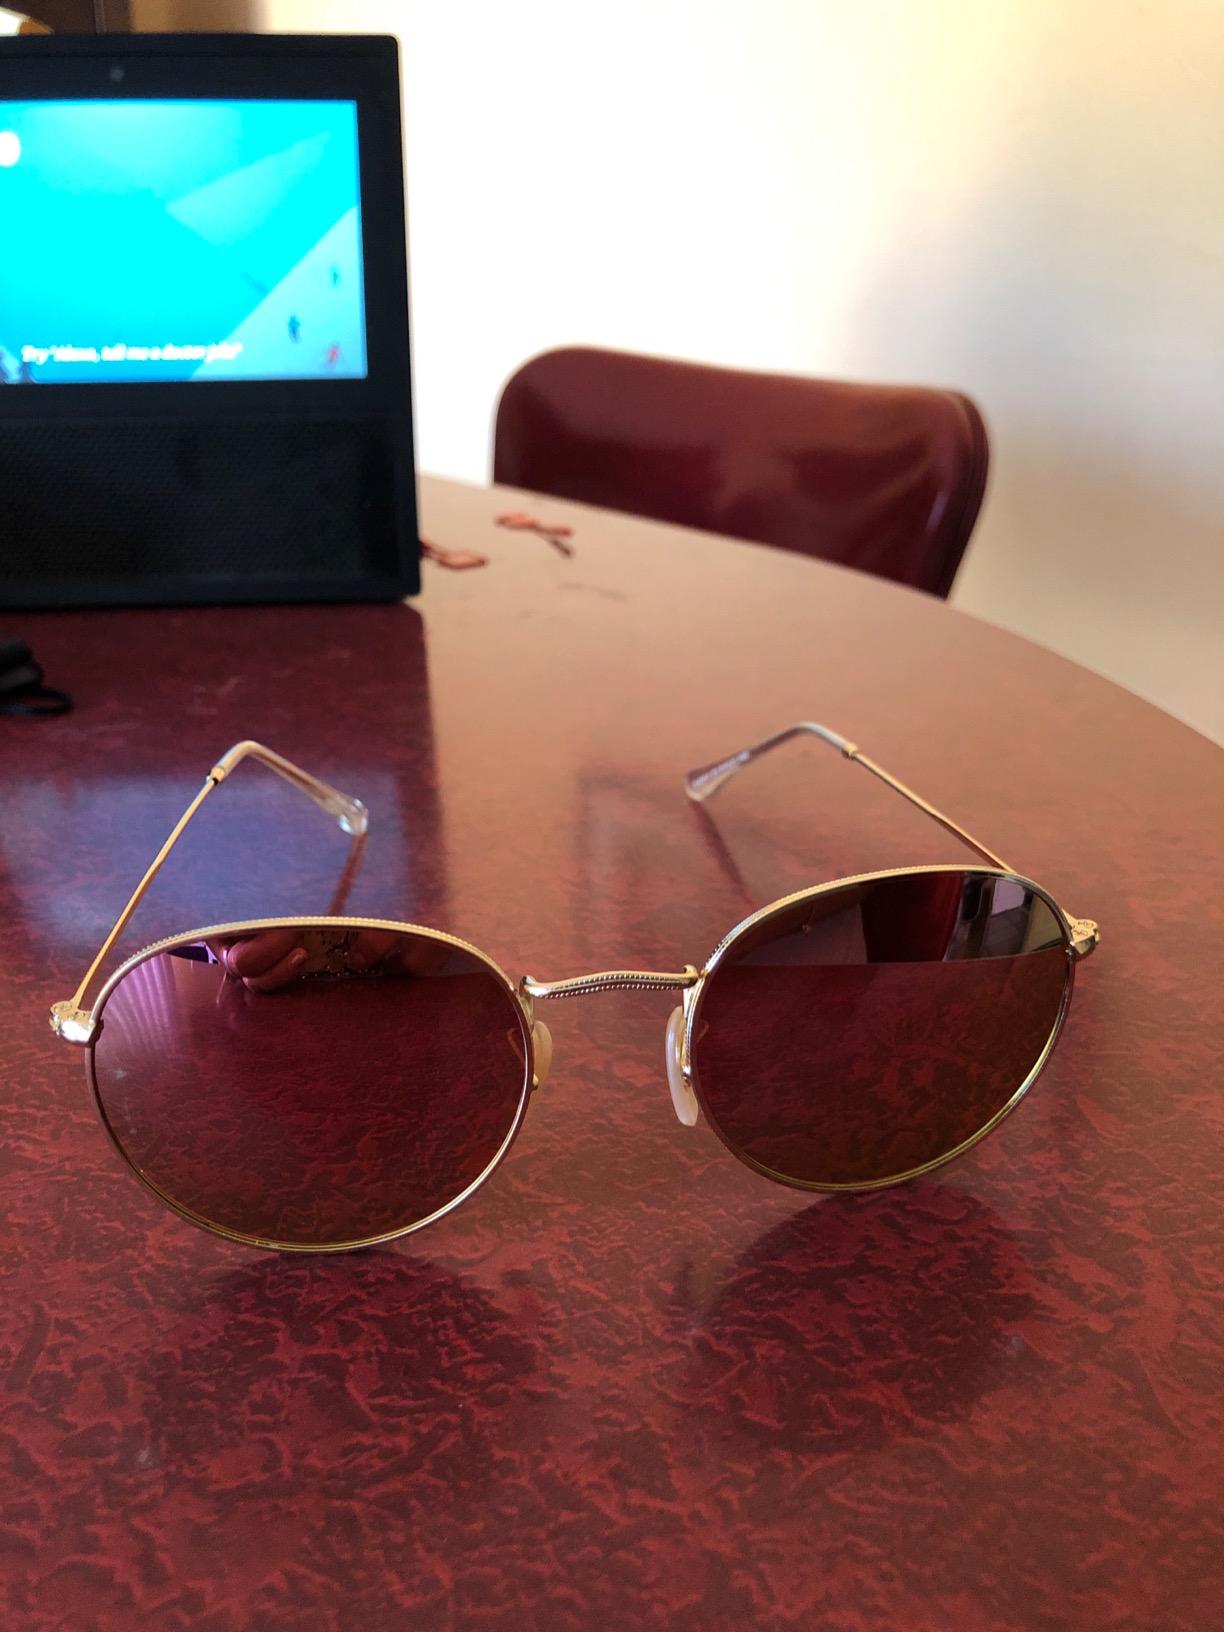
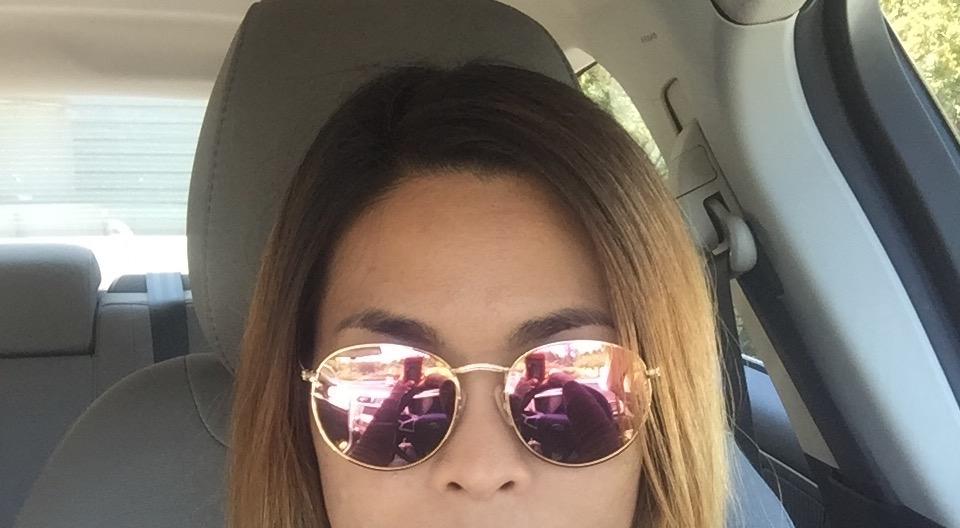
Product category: accessories_sunglasses
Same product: yes